Kyrenia

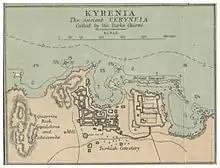
Map of Kyrenia in 1878

Under Ottoman rule, Kyrenia district was at first one of four, then one of six, administrative districts of the island and the town remained its administrative capital. The town's fortunes declined however as it was transformed into a garrison town. The Christian population was expelled from the fortified city, and no one was allowed to reside within the castle other than the artillerymen and their families. These men coerced the town's inhabitants and those of the surrounding villages, Christian and Muslim alike, with their arbitrary looting and crimes. The few local inhabitants who dared to stay were merchants and fishermen whose livelihood depended on the sea. They built their homes outside the city wall, which through time, neglect and disrepair, turned to ruin. The rest of the inhabitants moved further out to the area known as Pano Kyrenia or the 'Riatiko' (so called because it once belonged to a king) or fled further inland and to the mountain villages of Thermeia, Karakoumi, Kazafani, Bellapais and Karmi.